Toimi Alatalo

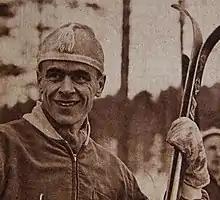
Toimi Alatalo

Toimi Alatalo (4 April 1929 – 28 April 2014) was a Finnish cross-country skier who competed in the late 1950s and early 1960s. He won a gold medal at the 1960 Winter Olympics in Squaw Valley in the 4 × 10 km relay.